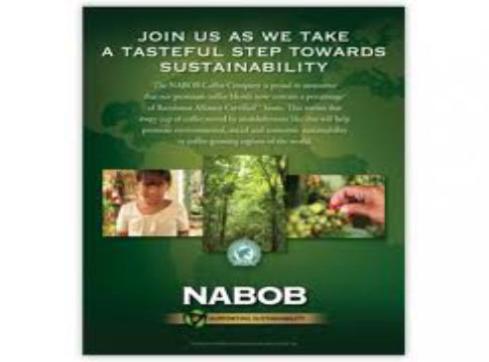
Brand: nabob
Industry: Food